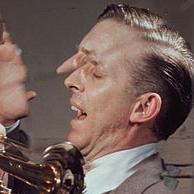
Age: 20